Cell (processor)

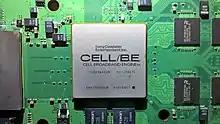
Cell BE as it appears in the PS3 on the motherboard

In mid-2000, Sony, Toshiba, and IBM formed the STI alliance to develop a new microprocessor. The STI Design Center opened in March 2001 in Austin, Texas. Over the next four years, more than 400 engineers collaborated on the project, with IBM contributing from eleven of its design centers.